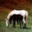
Label: horse